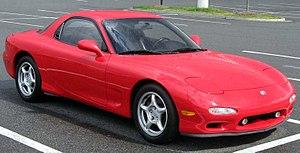
La RX-7 est une automobile à moteur rotatif produite par le constructeur japonais Mazda. C'est un modèle de voiture qui évoluera au cours du temps et plusieurs versions de celle-ci verront le jour. Ainsi vont naître successivement la SA22C, la FB3S, puis la FC3S, et enfin la FD3S.